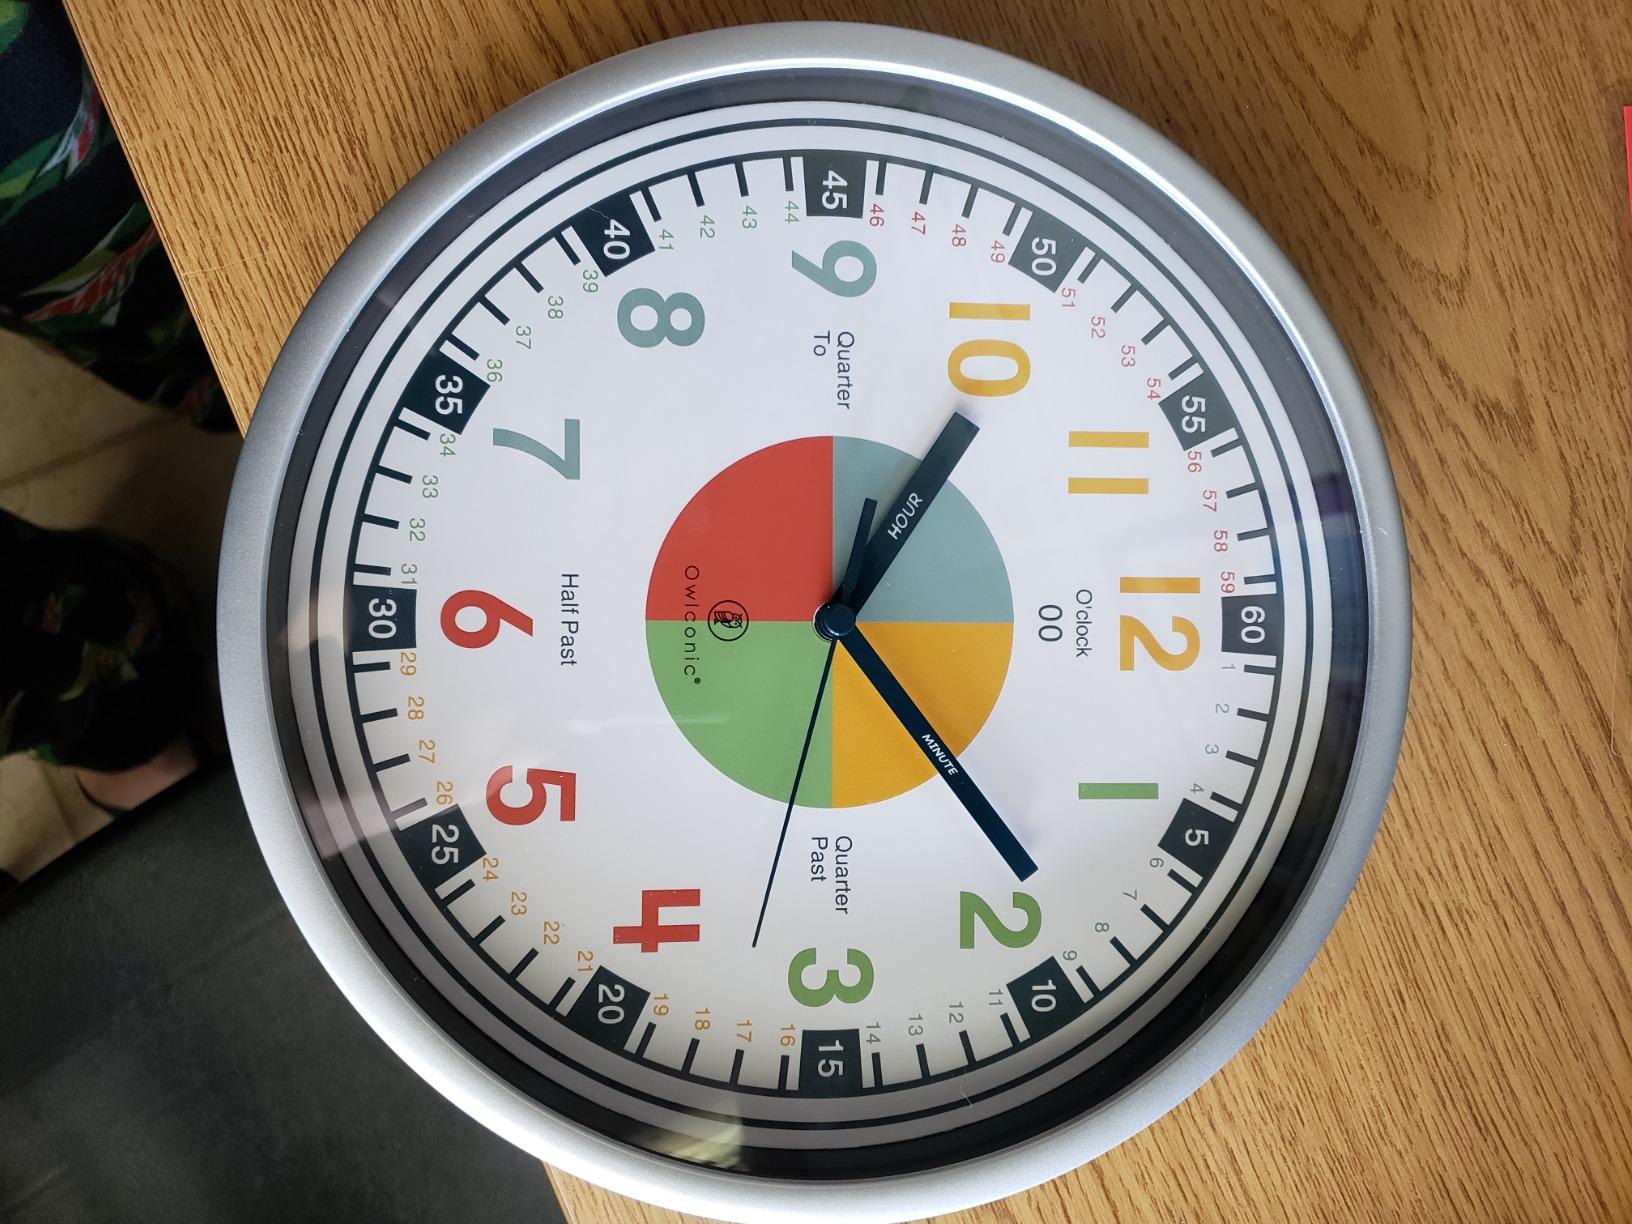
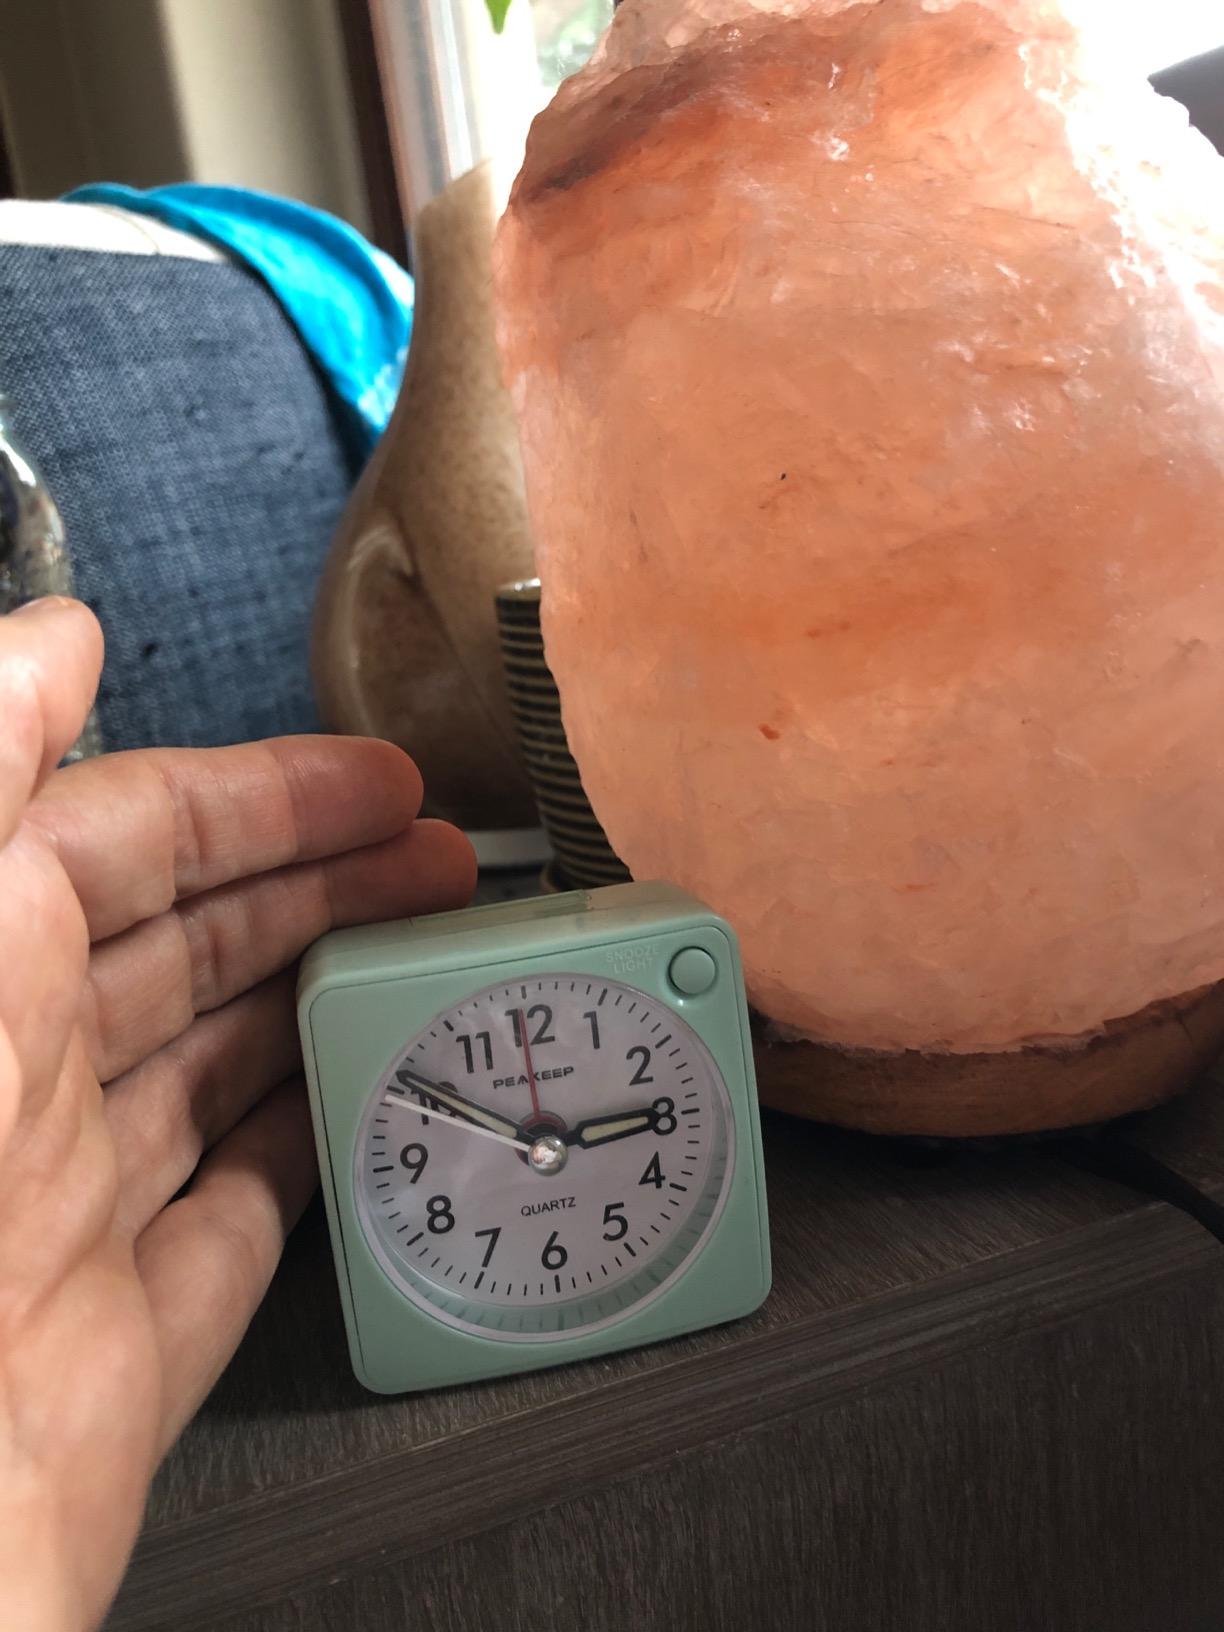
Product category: clock
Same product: no